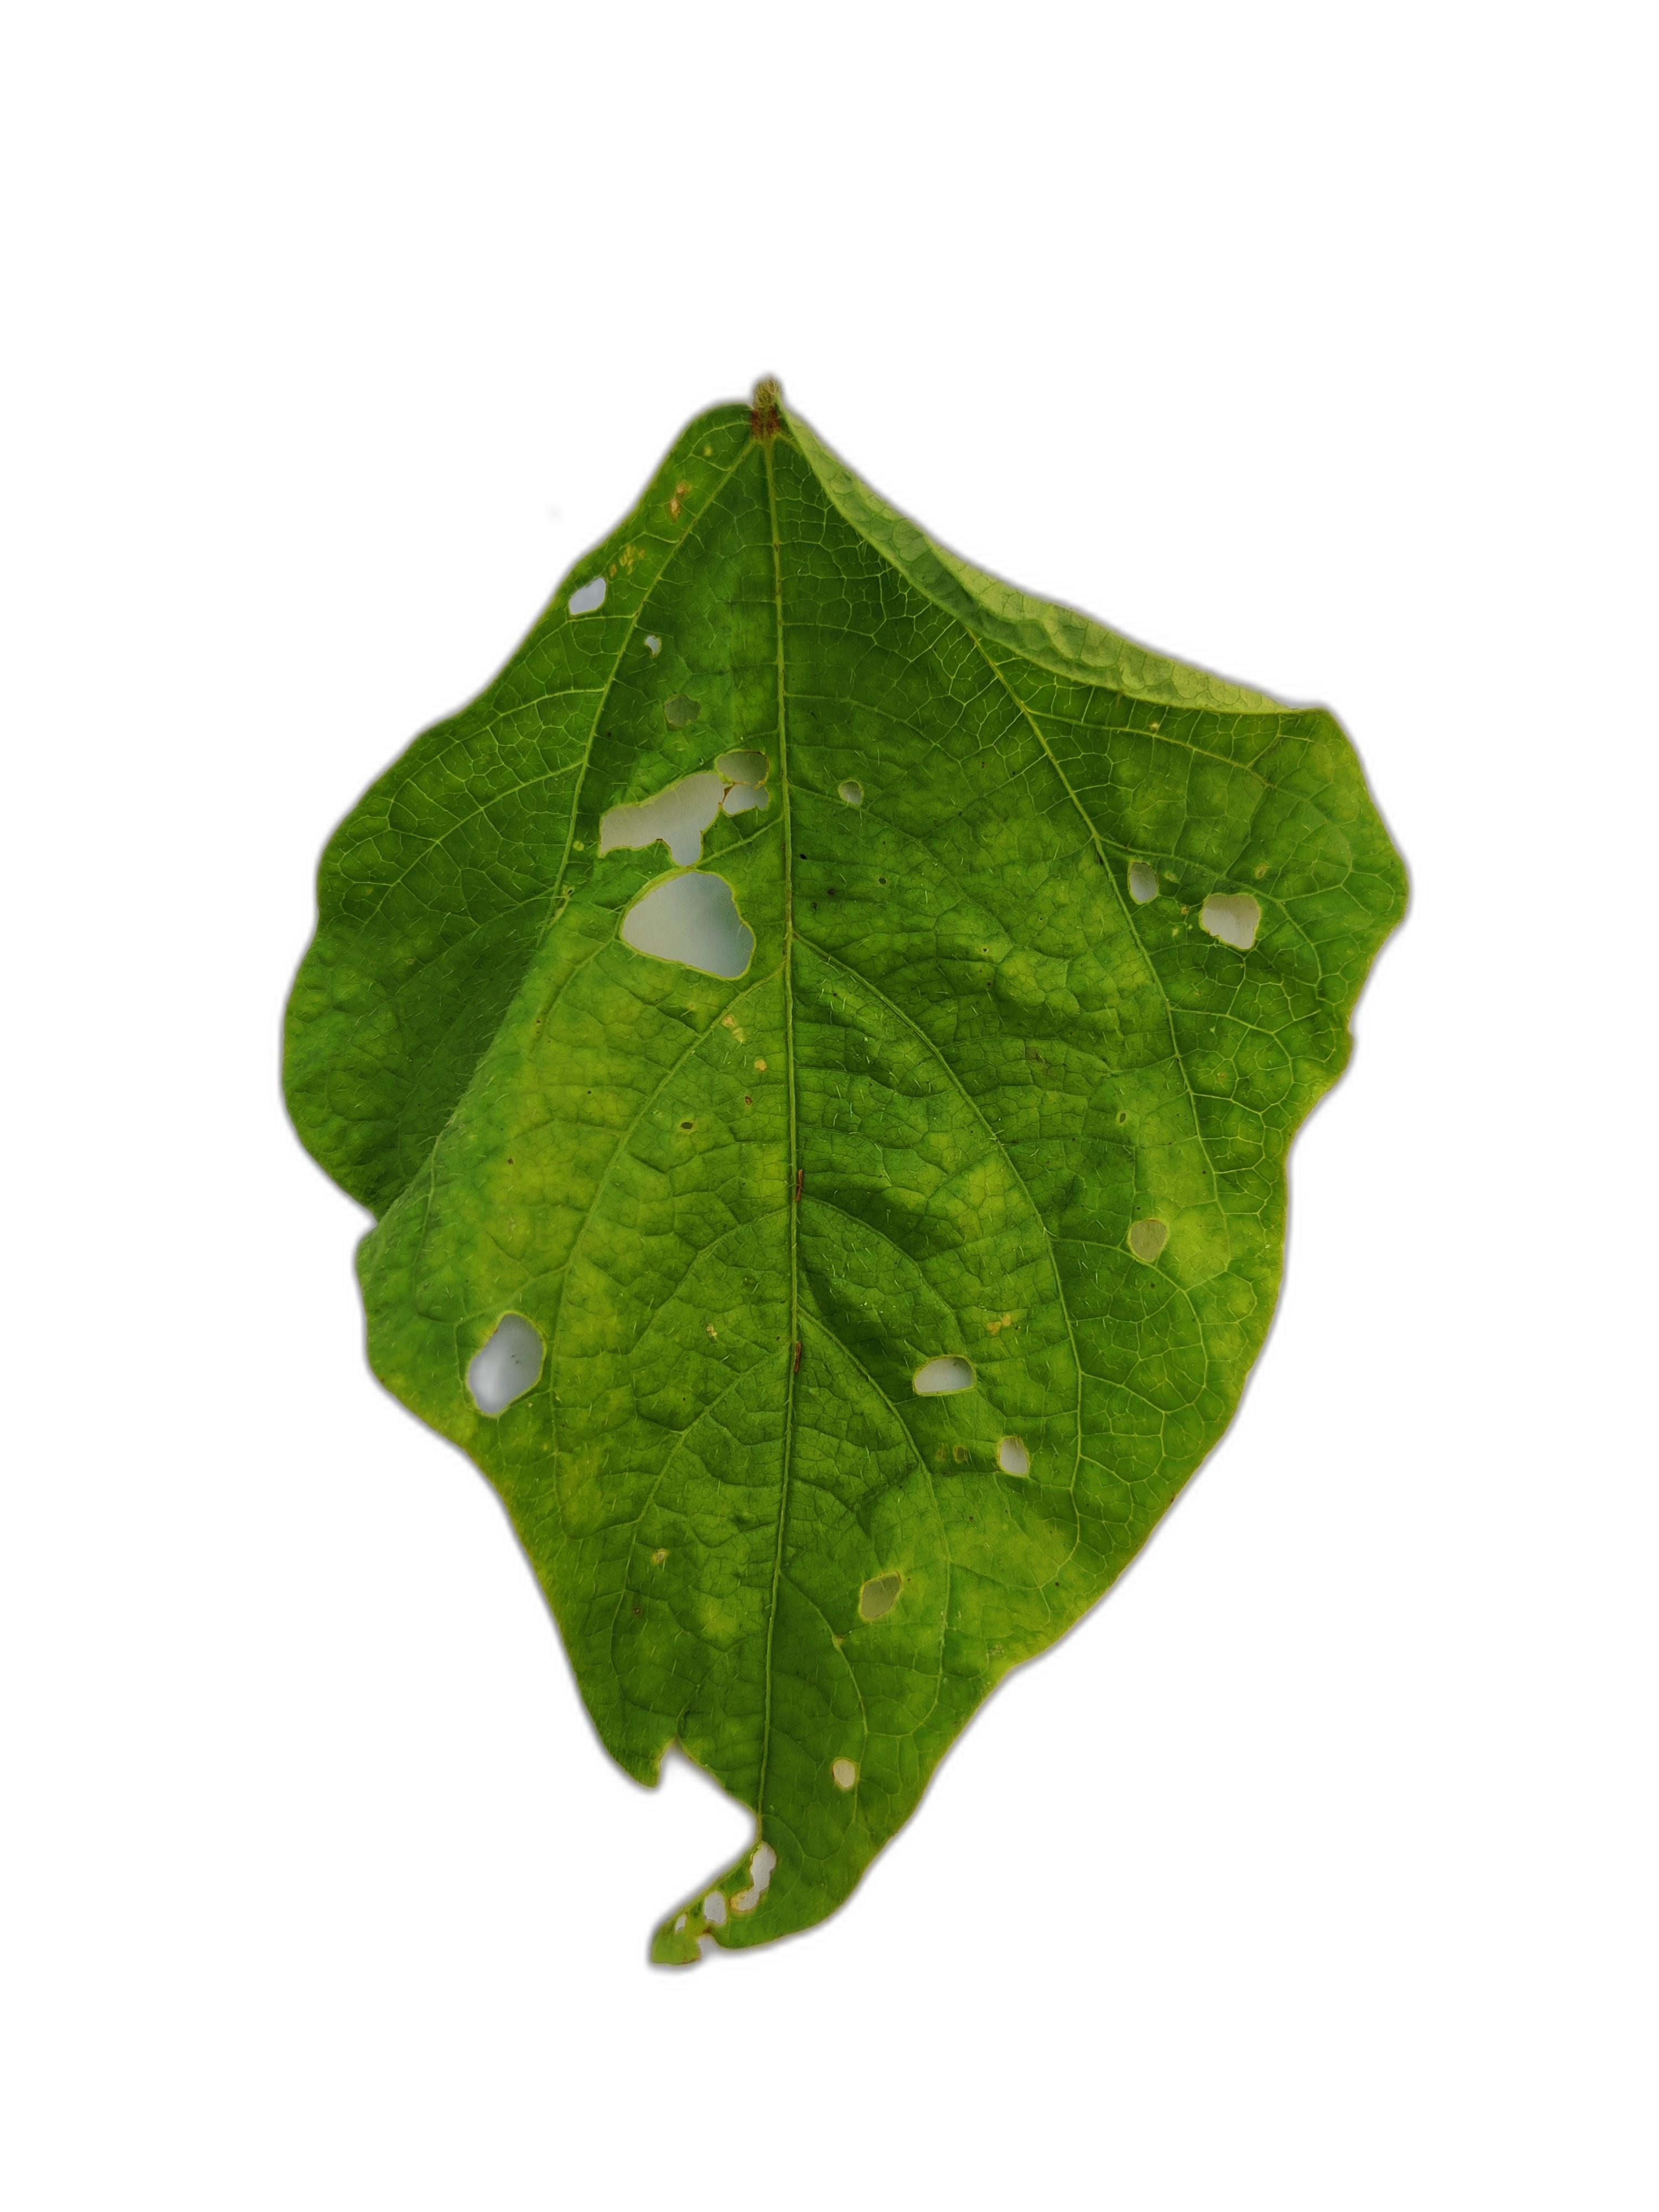
Label: Leaf Crinkle